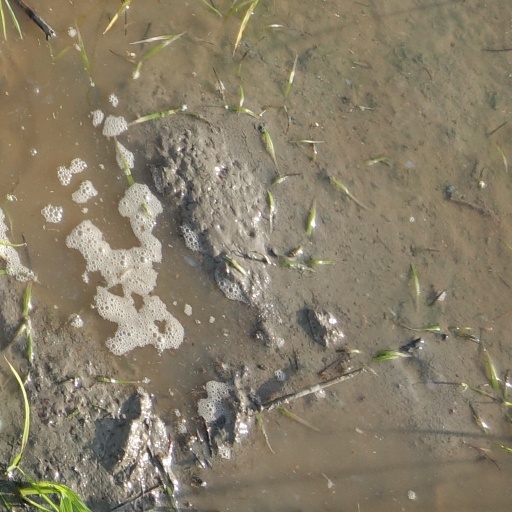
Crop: rice